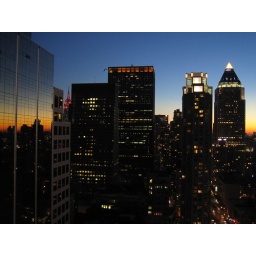
Sunset over high-rise buildings in Midtown Manhattan in New York, NY. Nice reflection in the windows of a skyscraper!